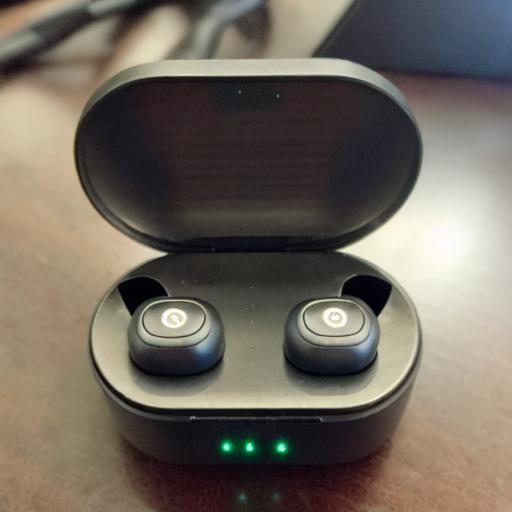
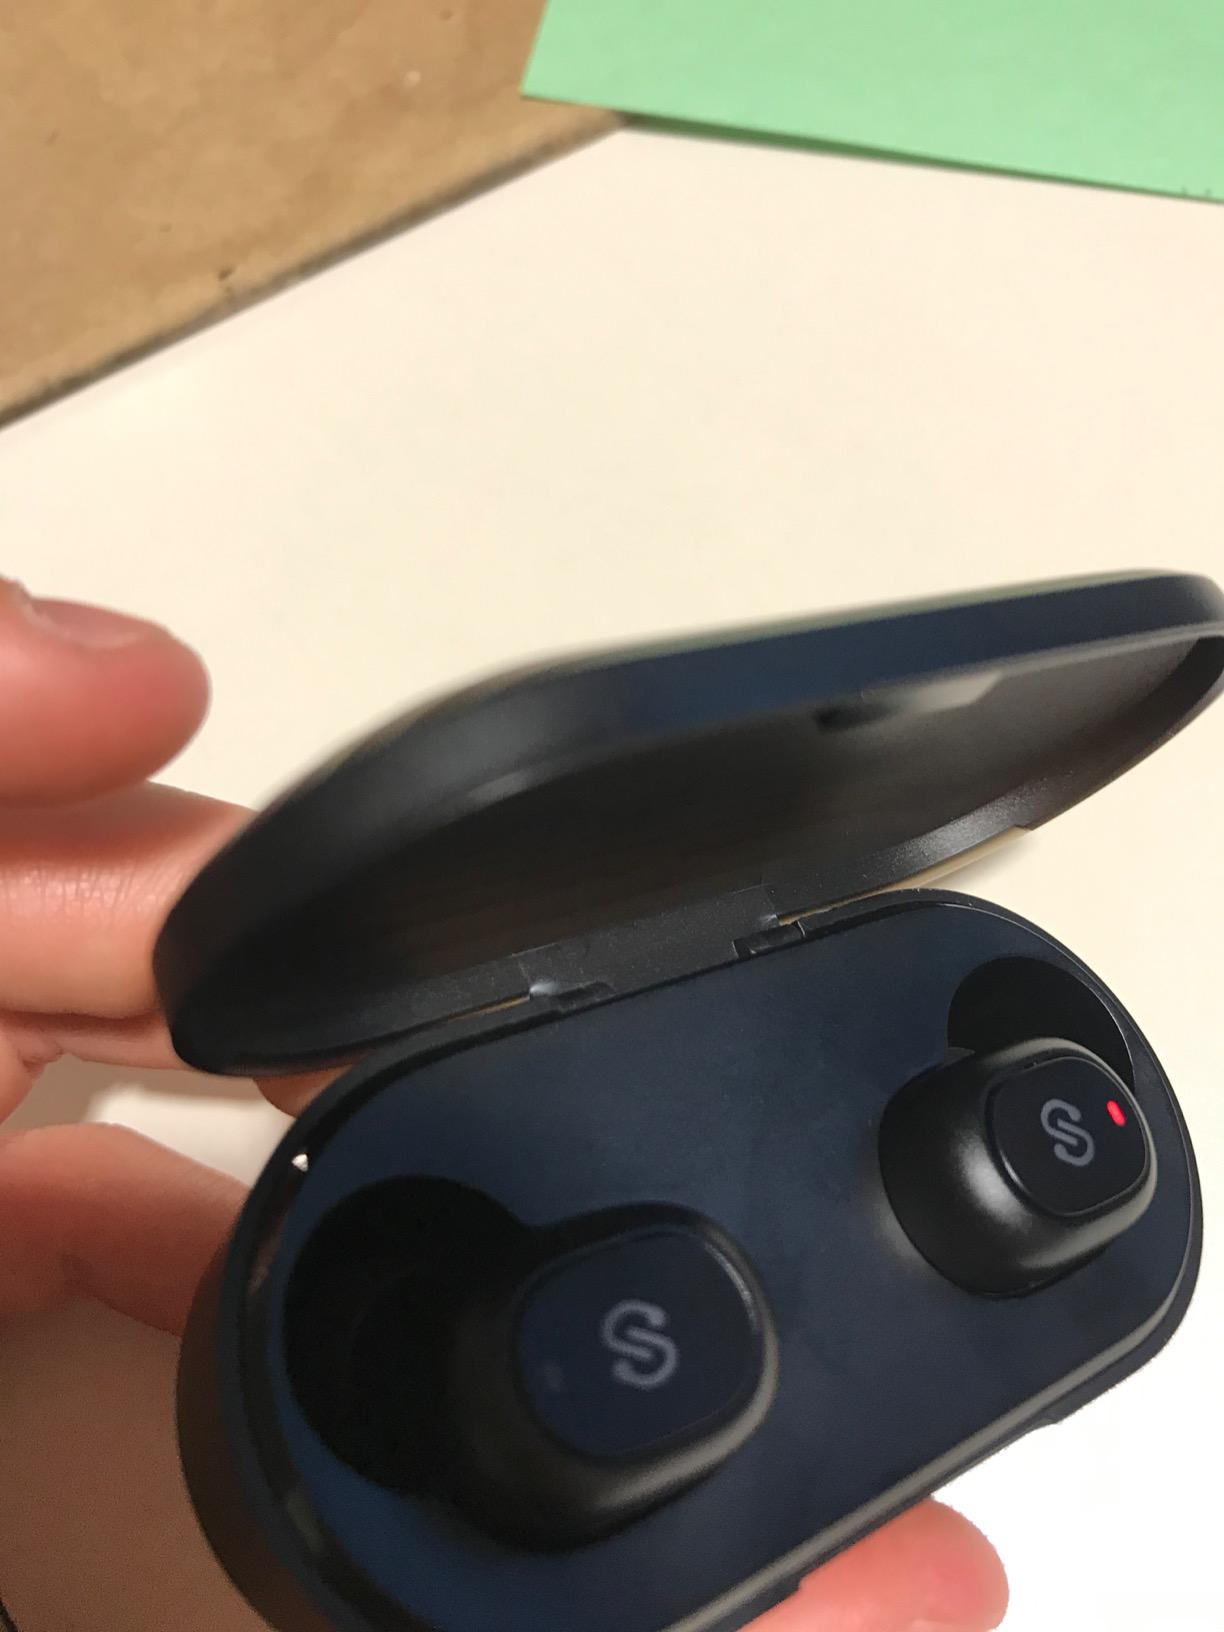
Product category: earbuds
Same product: no